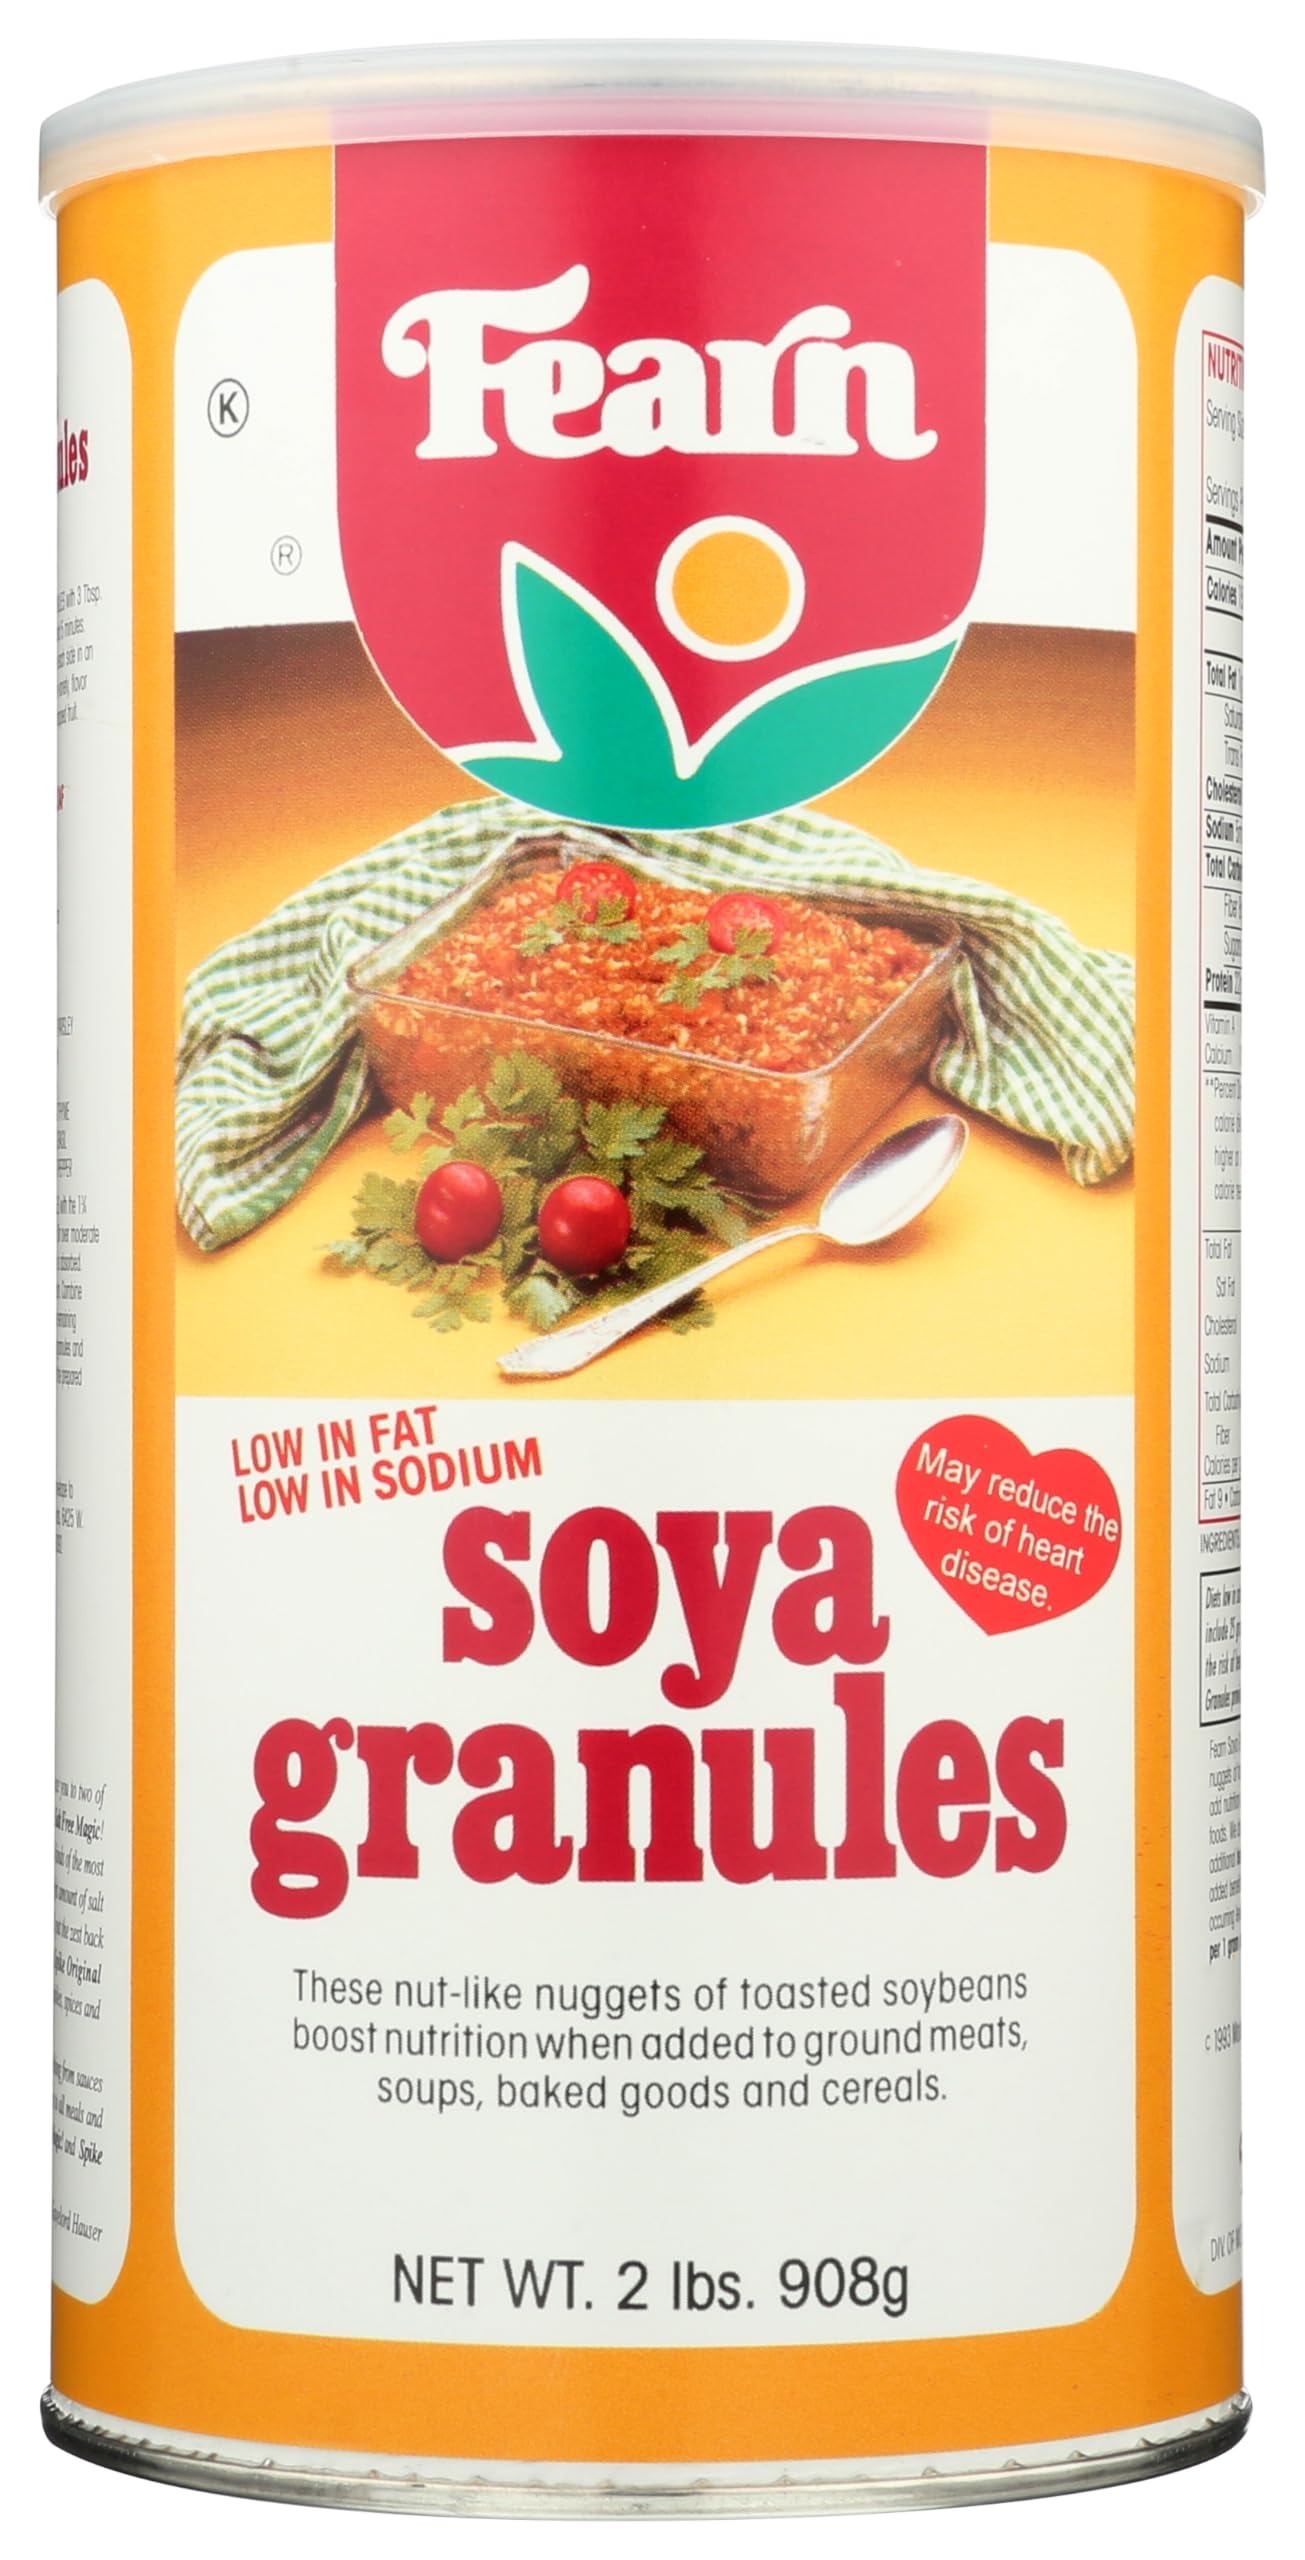
Item Name: FEARN SOYA FOOD Soya Granules, 32 OZ
Bullet Point 1: 2 Pounds Granule
Bullet Point 2: Serving Size: 42 grams (1/4 cup)
Bullet Point 3: 21 Servings Per Container
Product Description: 100% All-Natural golden nuggest of toasted soybeans, prepared without solvents or additives! Sweet, Nutty Flavor - No sugar, Low-Fat, Low-Sodium, no cholesterol with 22 grams of Protein per serving!
Value: 32.0
Unit: Fl Oz

Price: 6.69